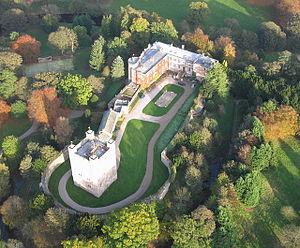
Le château d'Appleby dans le comté de Westmorland se situe dans la ville d'Appleby-in-Westmorland qui domine la rivière Eden en Angleterre.
Cette liste non exhaustive répertorie les principaux châteaux en Angleterre, au Royaume-Uni.